Flak jacket

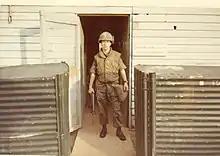
U.S. Army soldier wearing a flak jacket in 1971, during the Vietnam War

A flak jacket or flak vest is a form of body armor. A flak jacket is designed to provide protection from case fragments ("frag") from high explosive weaponry, such as anti-aircraft artillery ("flak" is a German contraction for , "aircraft-defense gun"), grenade fragments, very small pellets used in shotguns such as the "Birdshot", and other lower-velocity projectiles. It is not designed to protect against bullets fired from most small arms such as rifles or handguns. However flak jackets are able to sustain certain gunshots, depending on the angle at which the shot was fired (an oblique angle for example), the caliber of the bullet, the speed of the projectile and the range from which the shot was fired.